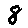
Label: 8